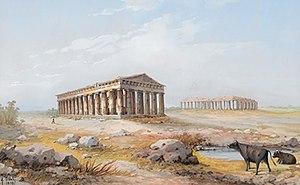
Le temple d'Héra est un monument de Paestum en Campanie.